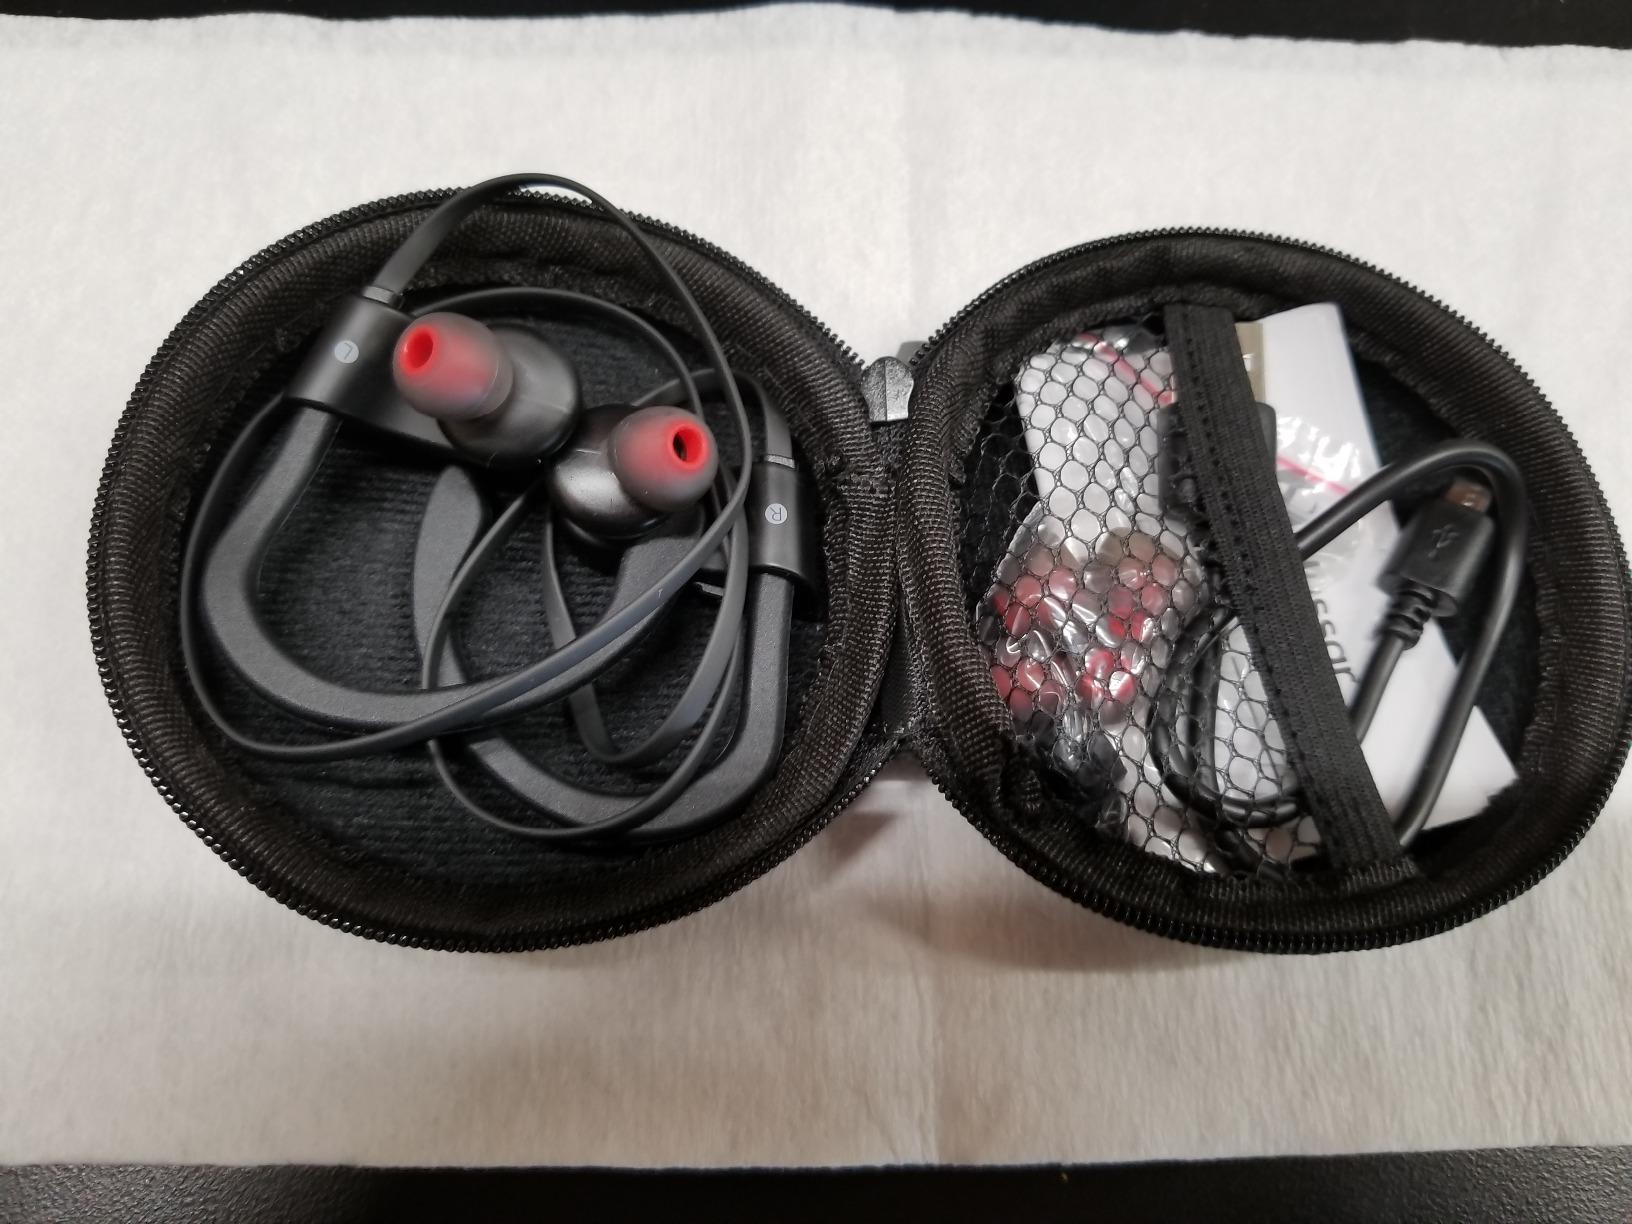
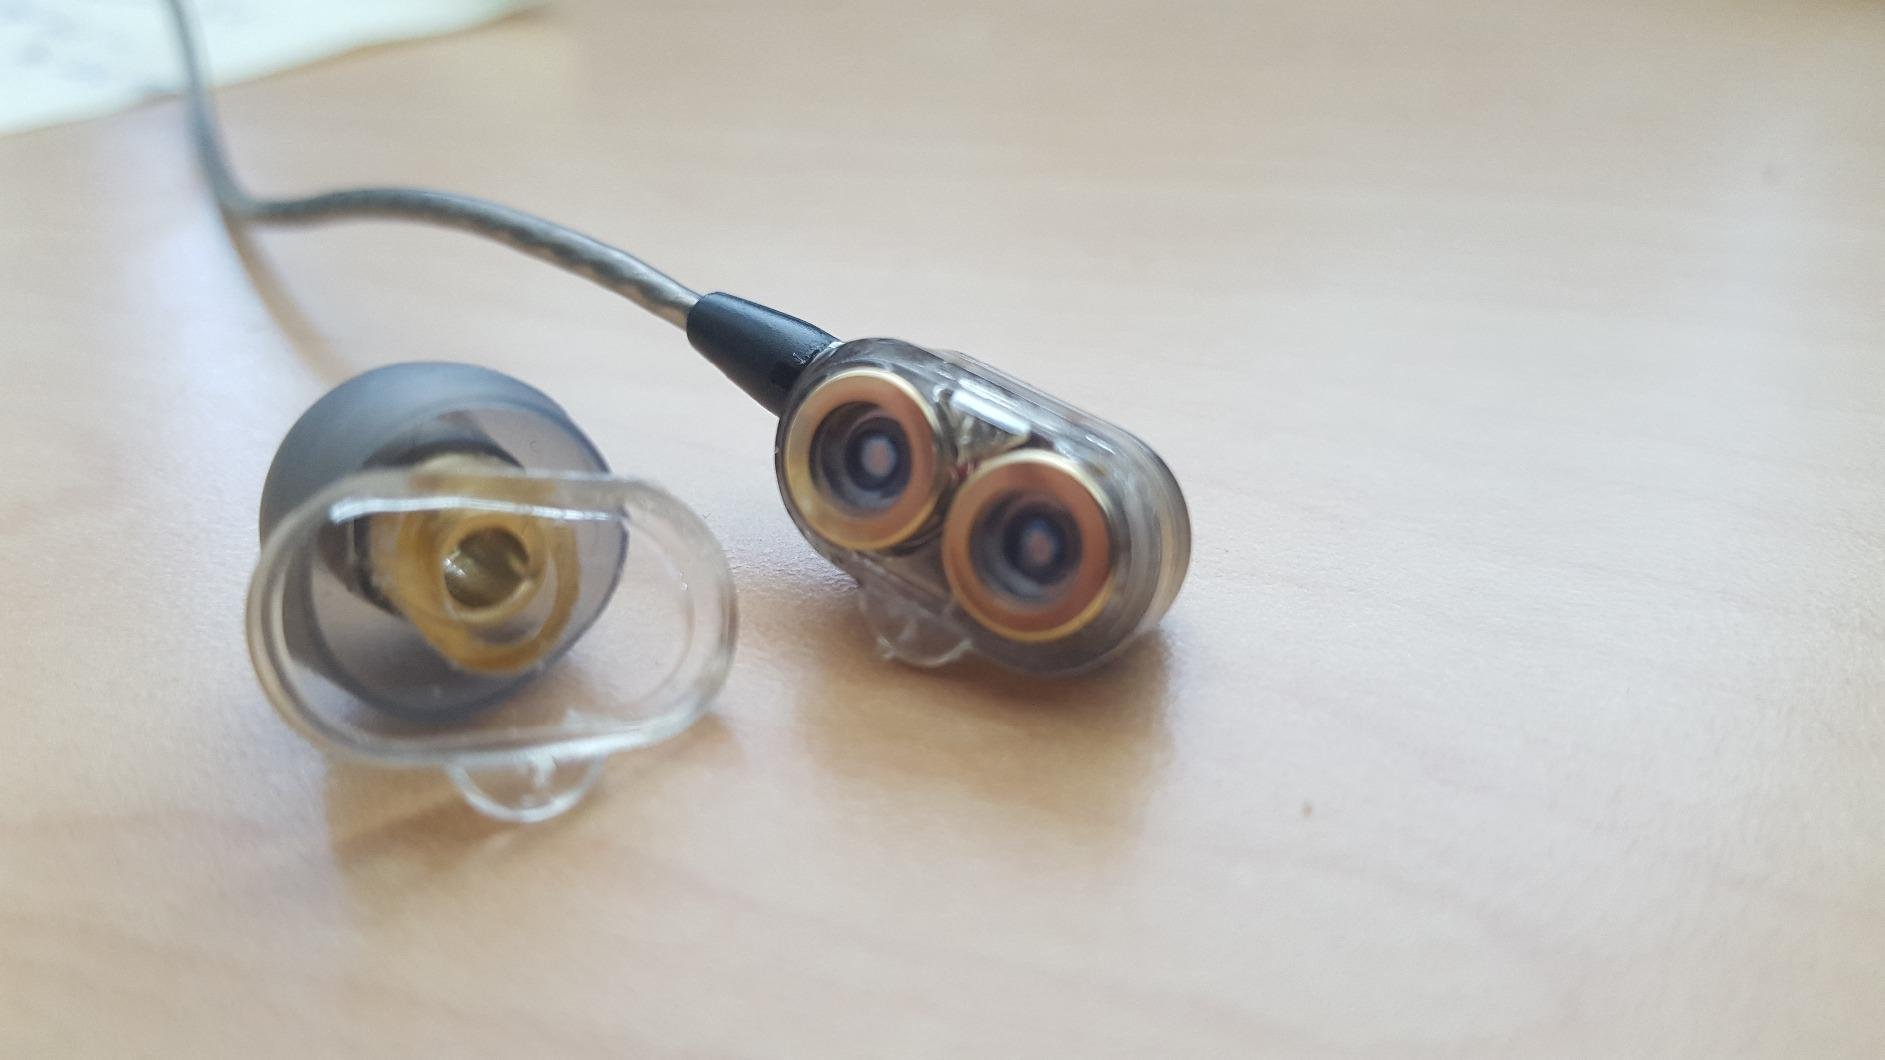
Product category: headphones
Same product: no